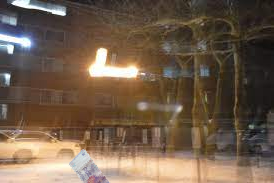
Denominación: 100